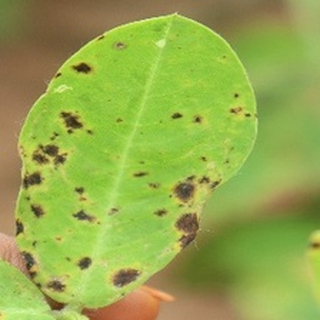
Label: groundnut_late_leaf_spot